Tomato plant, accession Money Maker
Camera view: horizontal (90 deg, fisheye); turntable rotation: 330 degrees
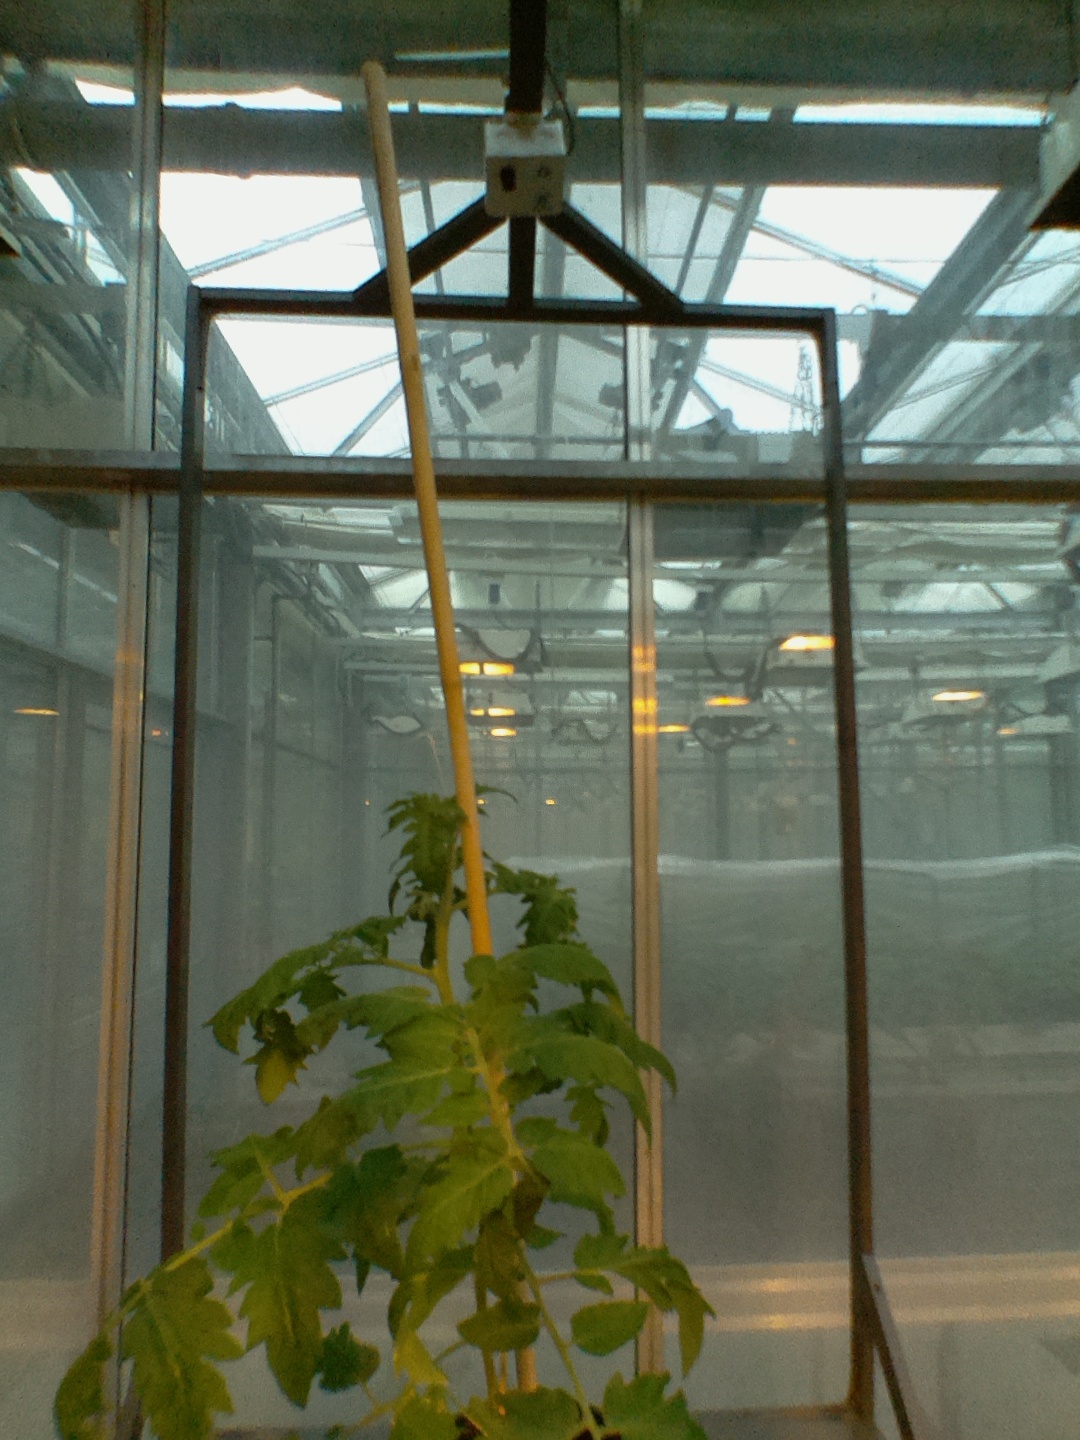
BBCH growth stage 52: 2 inflorescences visible